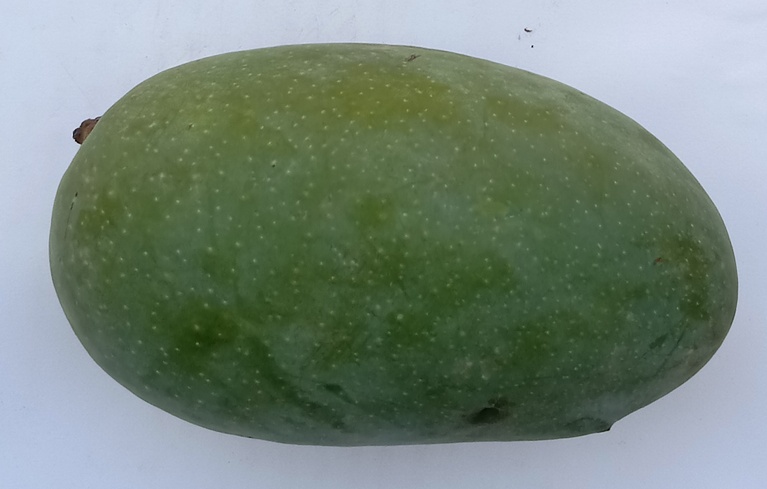
Mango variety: Chaunsa (Black)